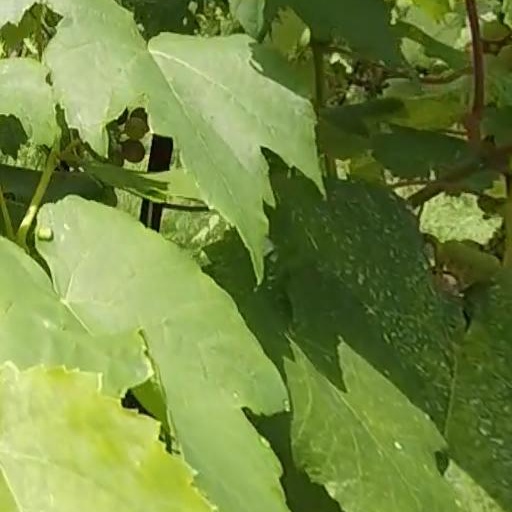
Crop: grape